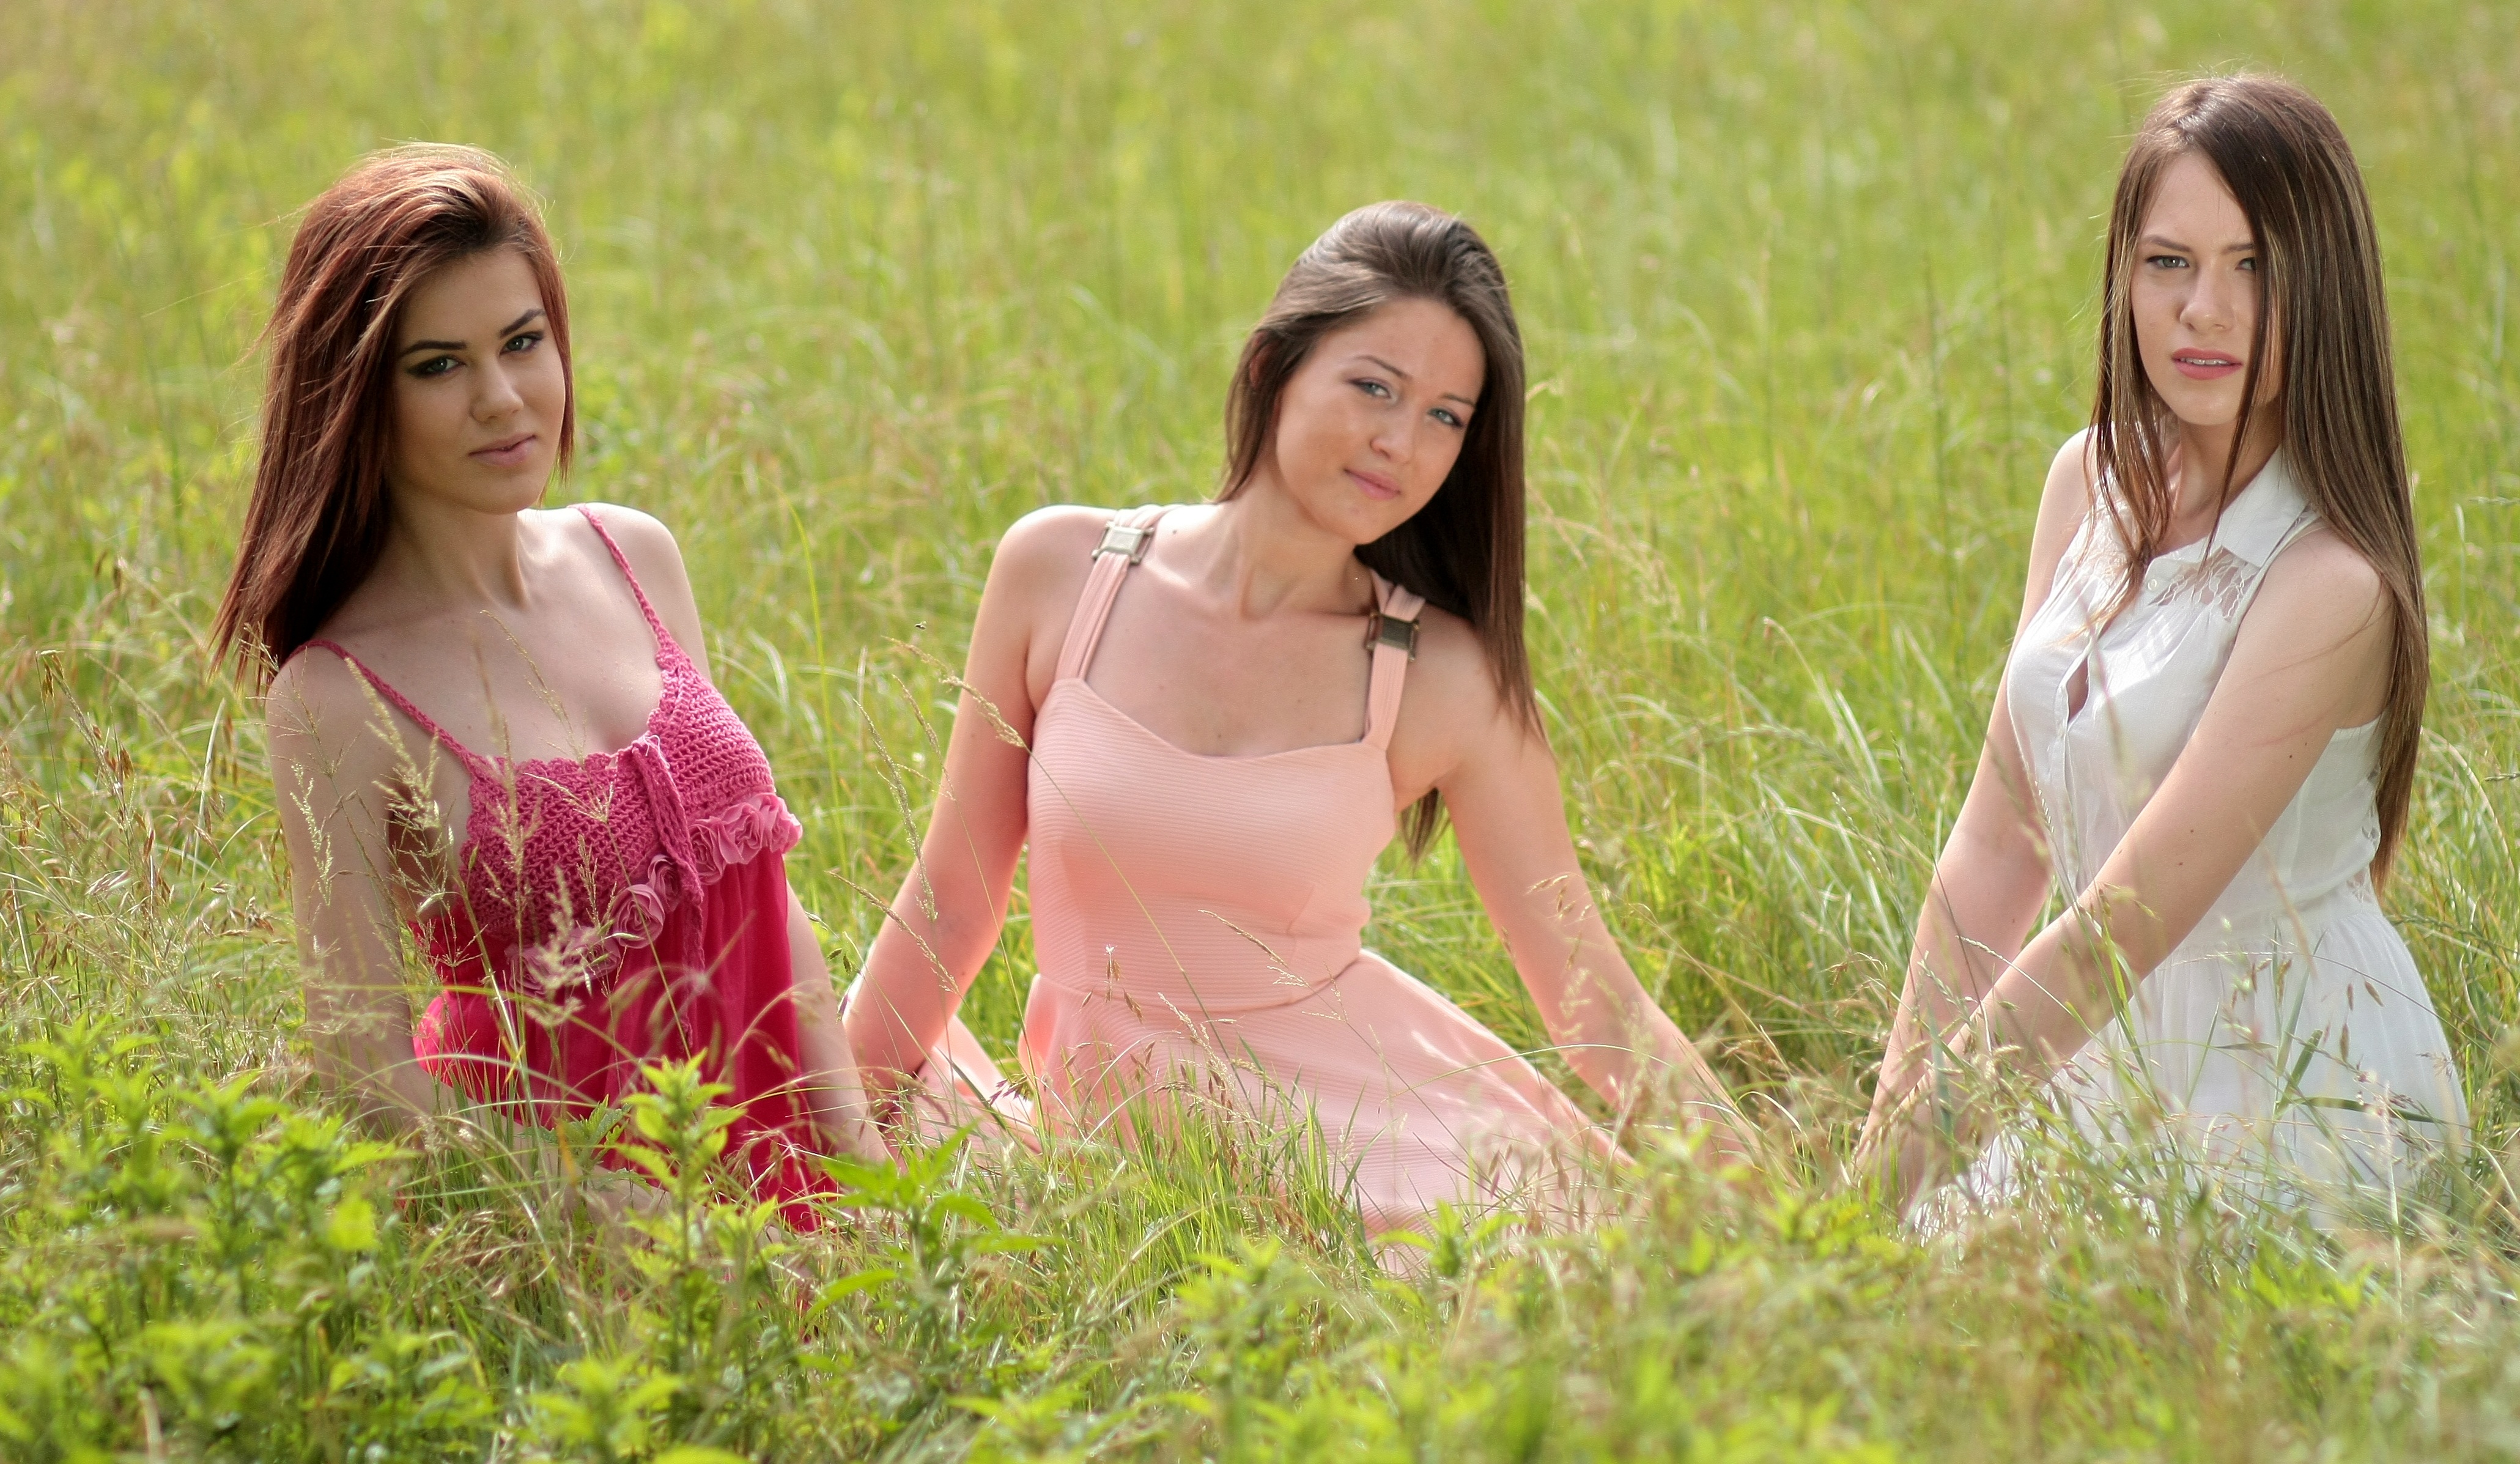
nature, grass, people, woman, lawn, photography, meadow, model, buddy, girls, three, beauty, habitat, dresses, photo shoot, portrait photography